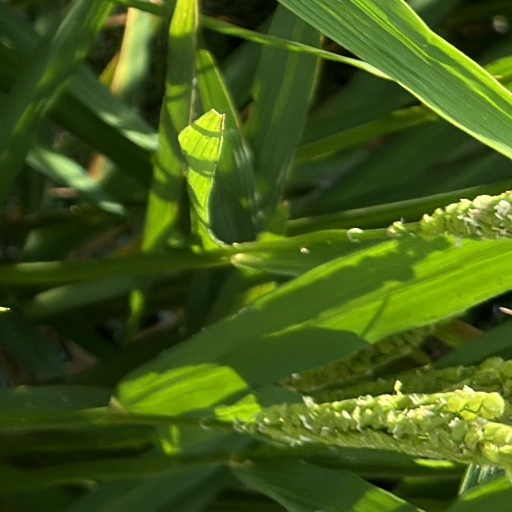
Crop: rice